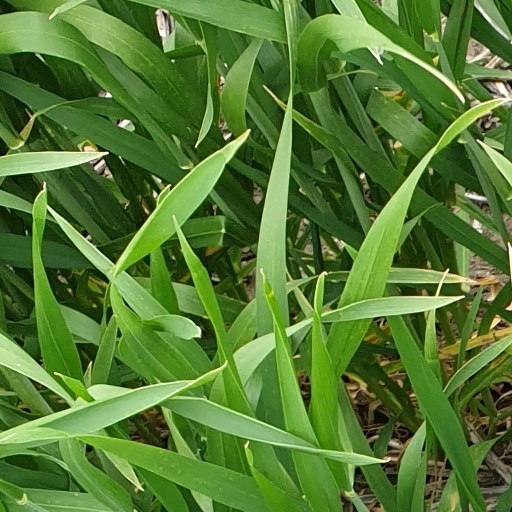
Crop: wheat